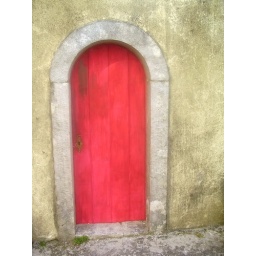
The door in the floor